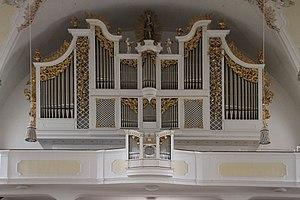
Église Mariä Himmelfahrt à Schongau, décoration d'intérieurs.